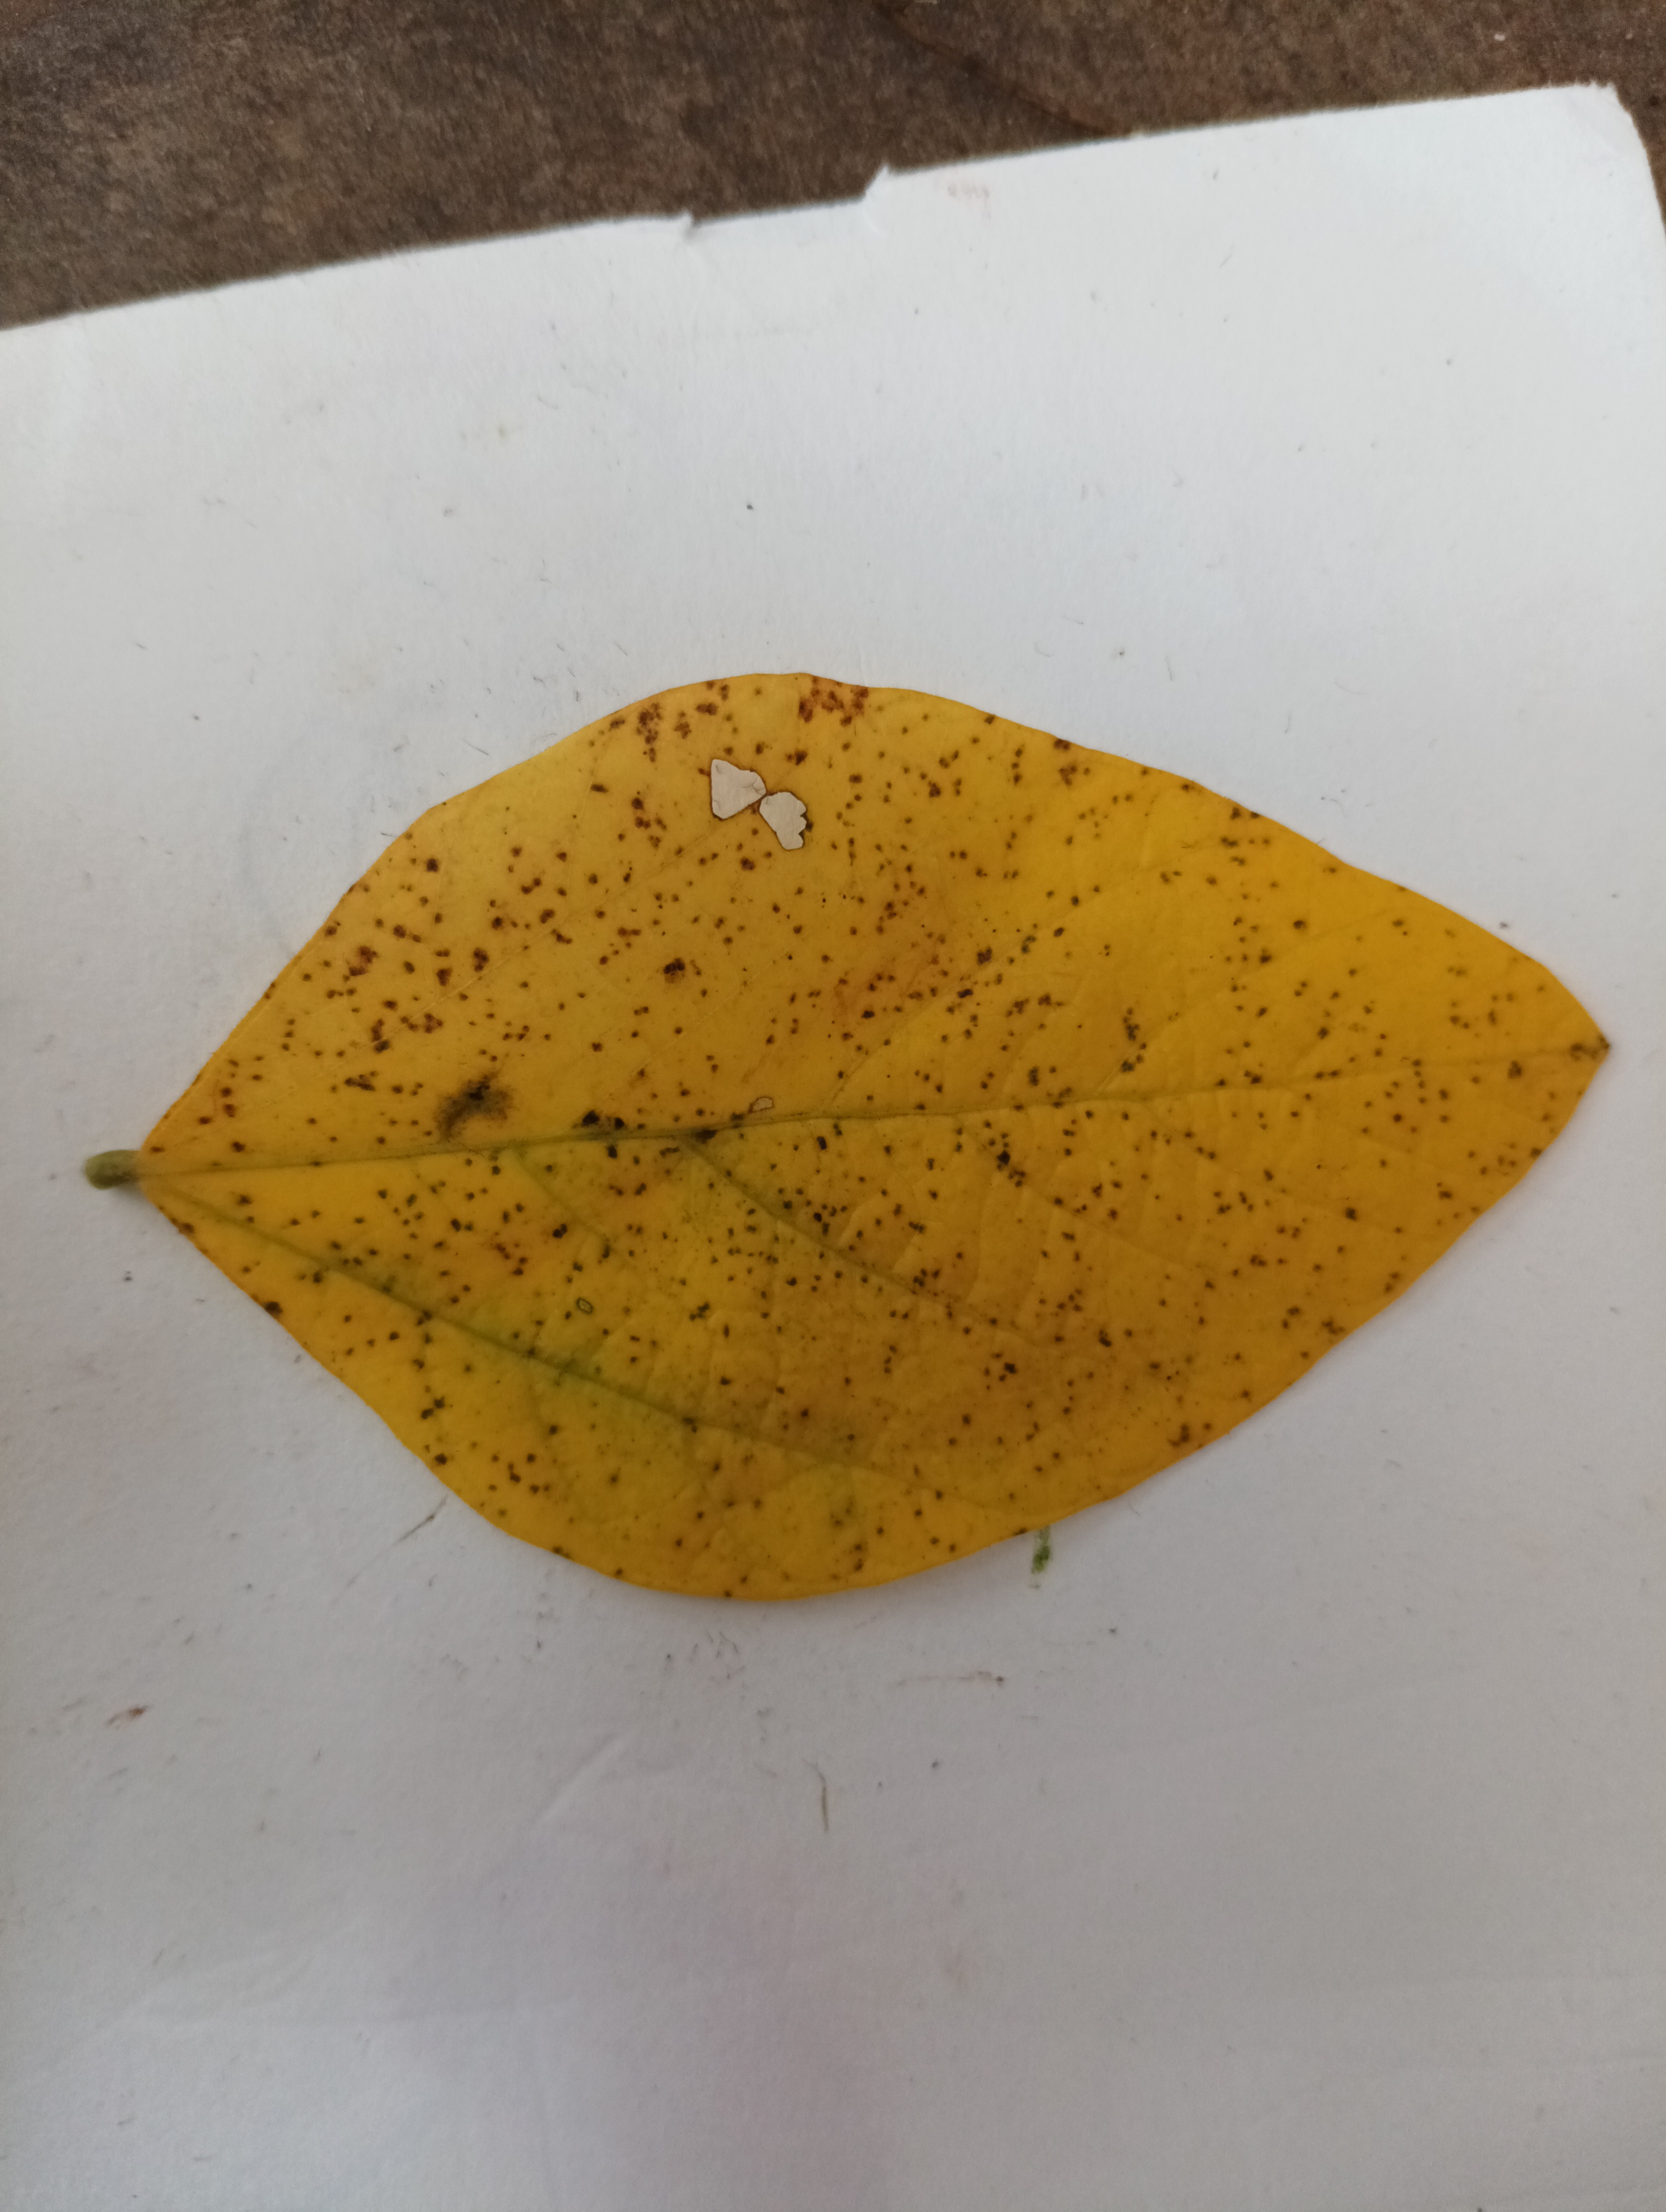
Label: Septoria_Brown_Spot